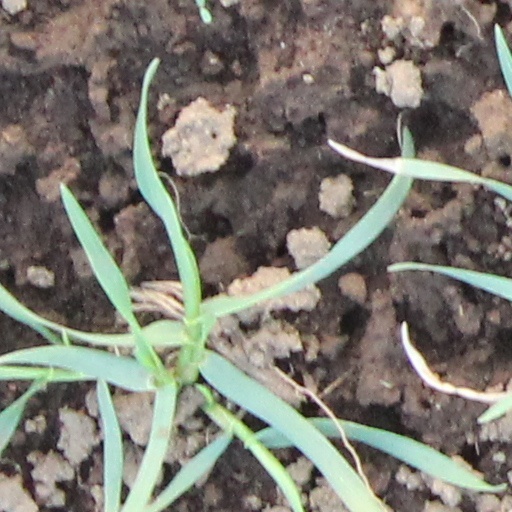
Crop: wheat